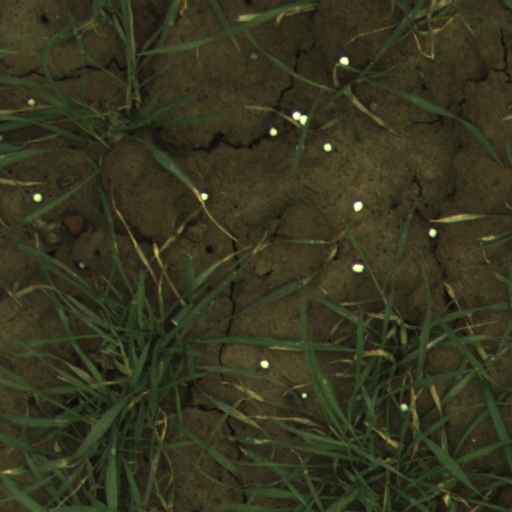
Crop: wheat